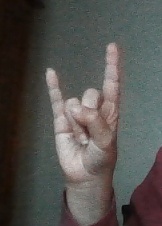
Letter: la